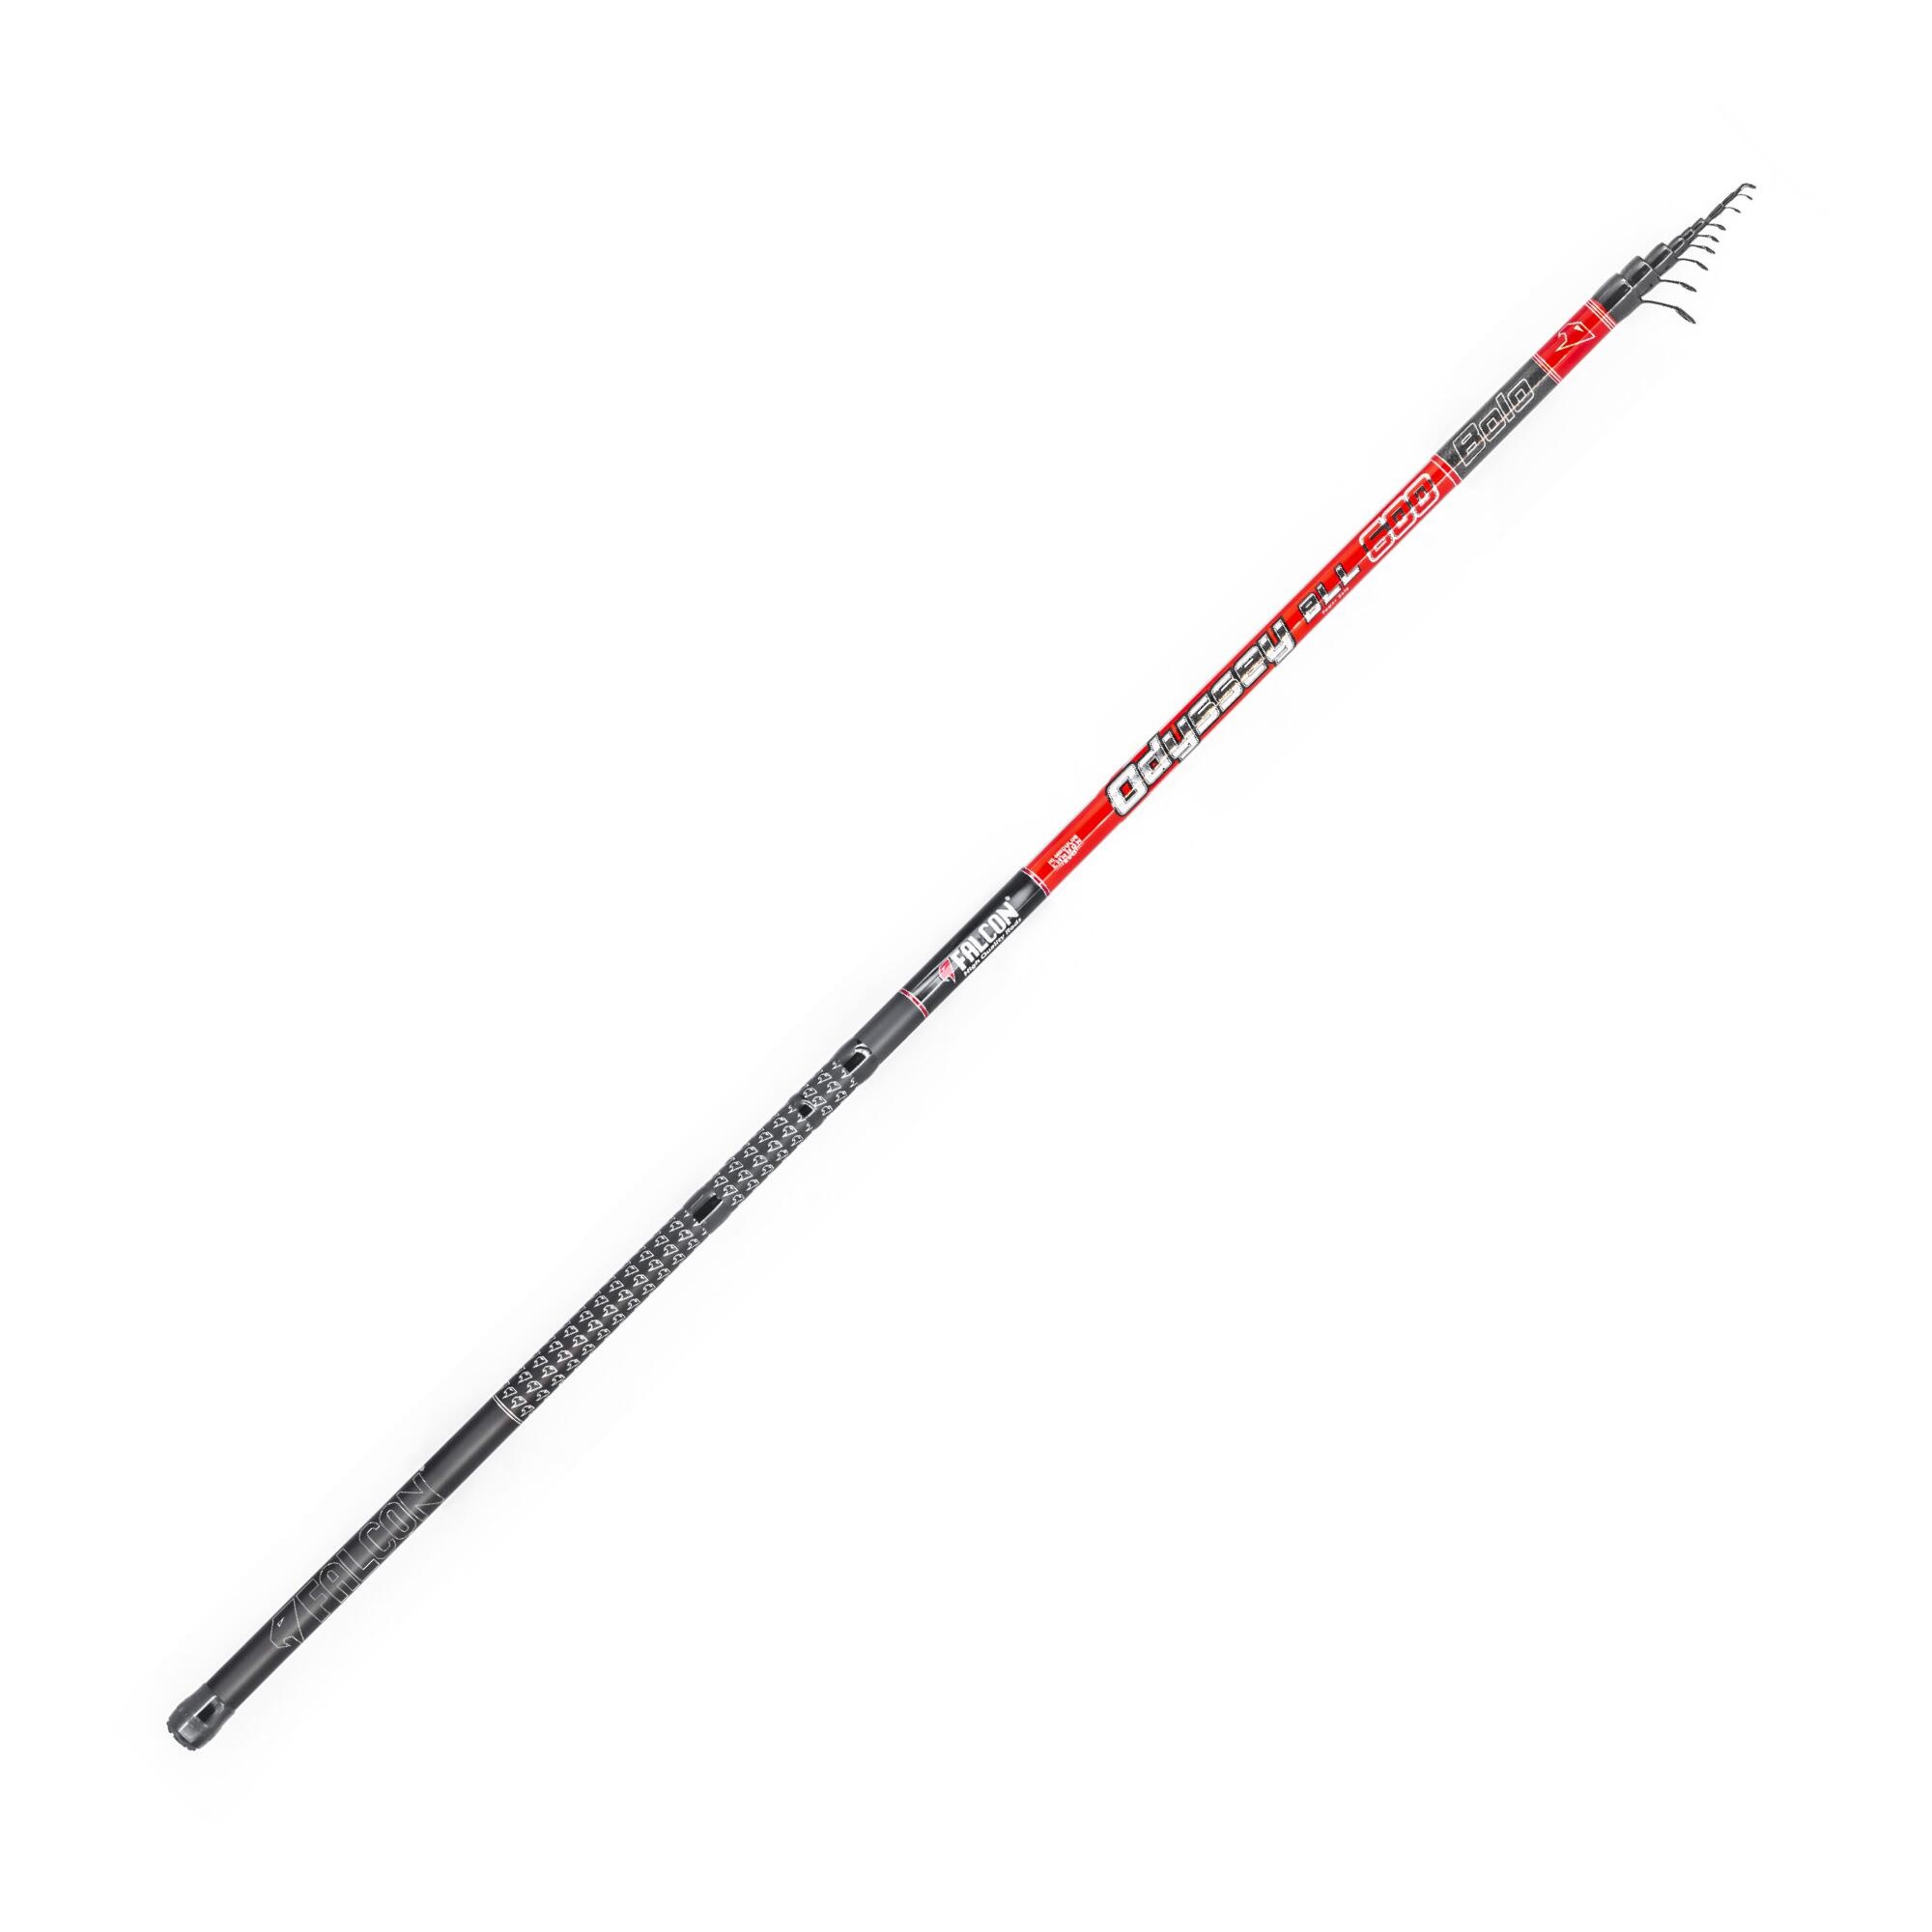
CAÑA FALCON ODYSSEY 5.00M MAX. 15GR
MEDIDA: 5.00m ACCIÓN: MAX. 15gr PESO: 220gr La Falcon Odissey Bolognese es una herramienta fabricada en carbono 30T+24T, diseñada para aquellos que se acercan a la técnica y buscan una herramienta equilibrada. Una boloñesa de nivel de entrada que comparte las mismas características de construcción de la más clásica Falcon Bolognese. El lance declarado de 15 gr la sitúa entre las boloñesas ligeras, la acción es de punta progresiva mientras que el montaje está confiado a Fuji-Yama.
Brand: Falcon
Category: Sporting Goods > Outdoor Recreation > Fishing > Fishing Rods > Surf Fishing Rods